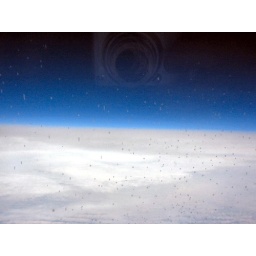
The obligatory shot out the plane window trip pic. Looks like God is using a Canon in the sky :)